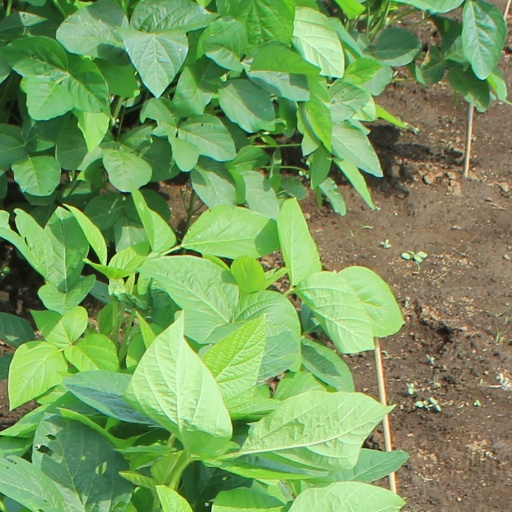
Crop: soybean